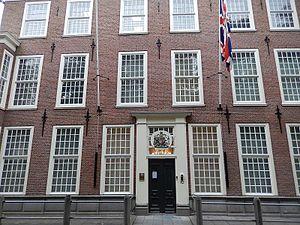
Les représentations diplomatiques britanniques constituent un des plus grands réseaux diplomatiques dans le monde. Notez que les missions diplomatiques britanniques dans les capitales des autres pays du Commonwealth britannique sont appelées « hauts-commissariats » ; le terme « ambassade » est réservé pour les missions diplomatiques dans les capitales du reste du monde.